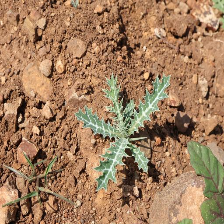
Weed species: Bilayat_(Mexicana_Argemone)